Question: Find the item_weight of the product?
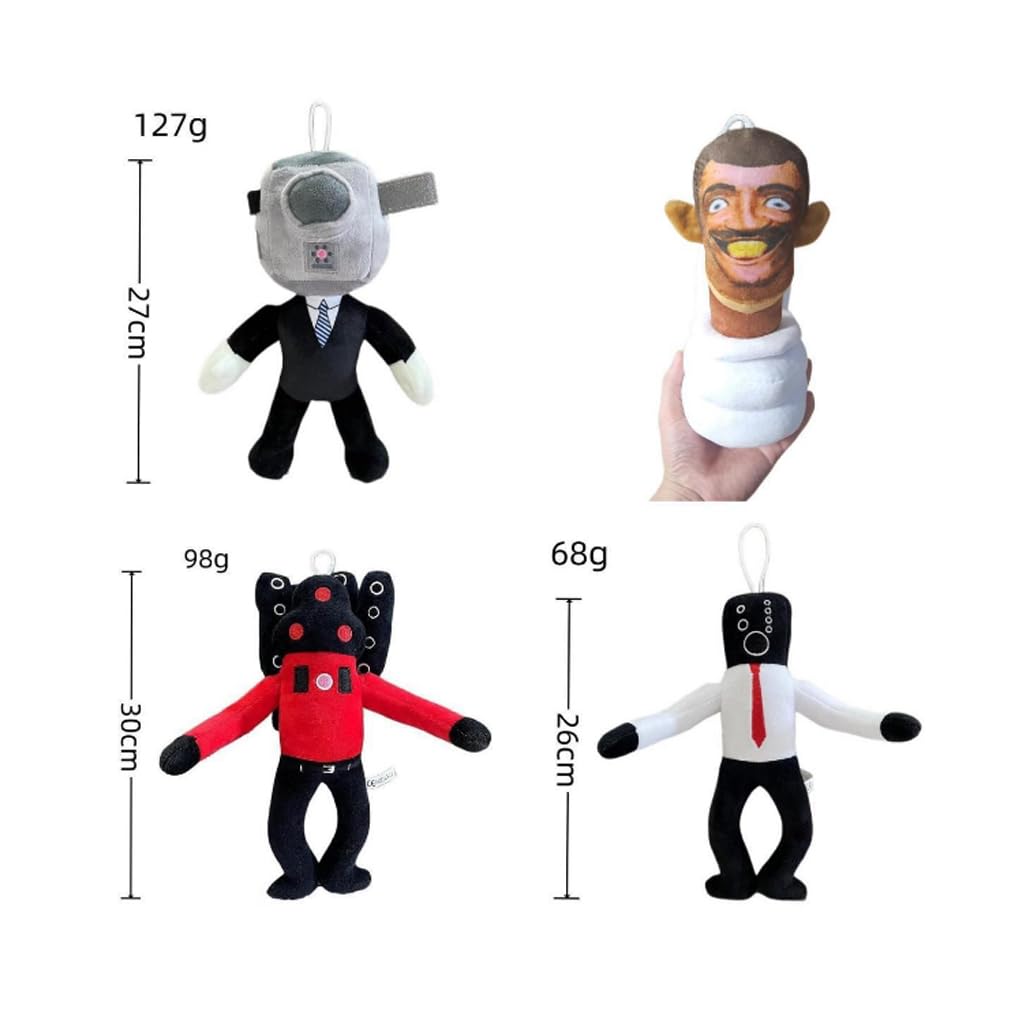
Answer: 127.0 gram